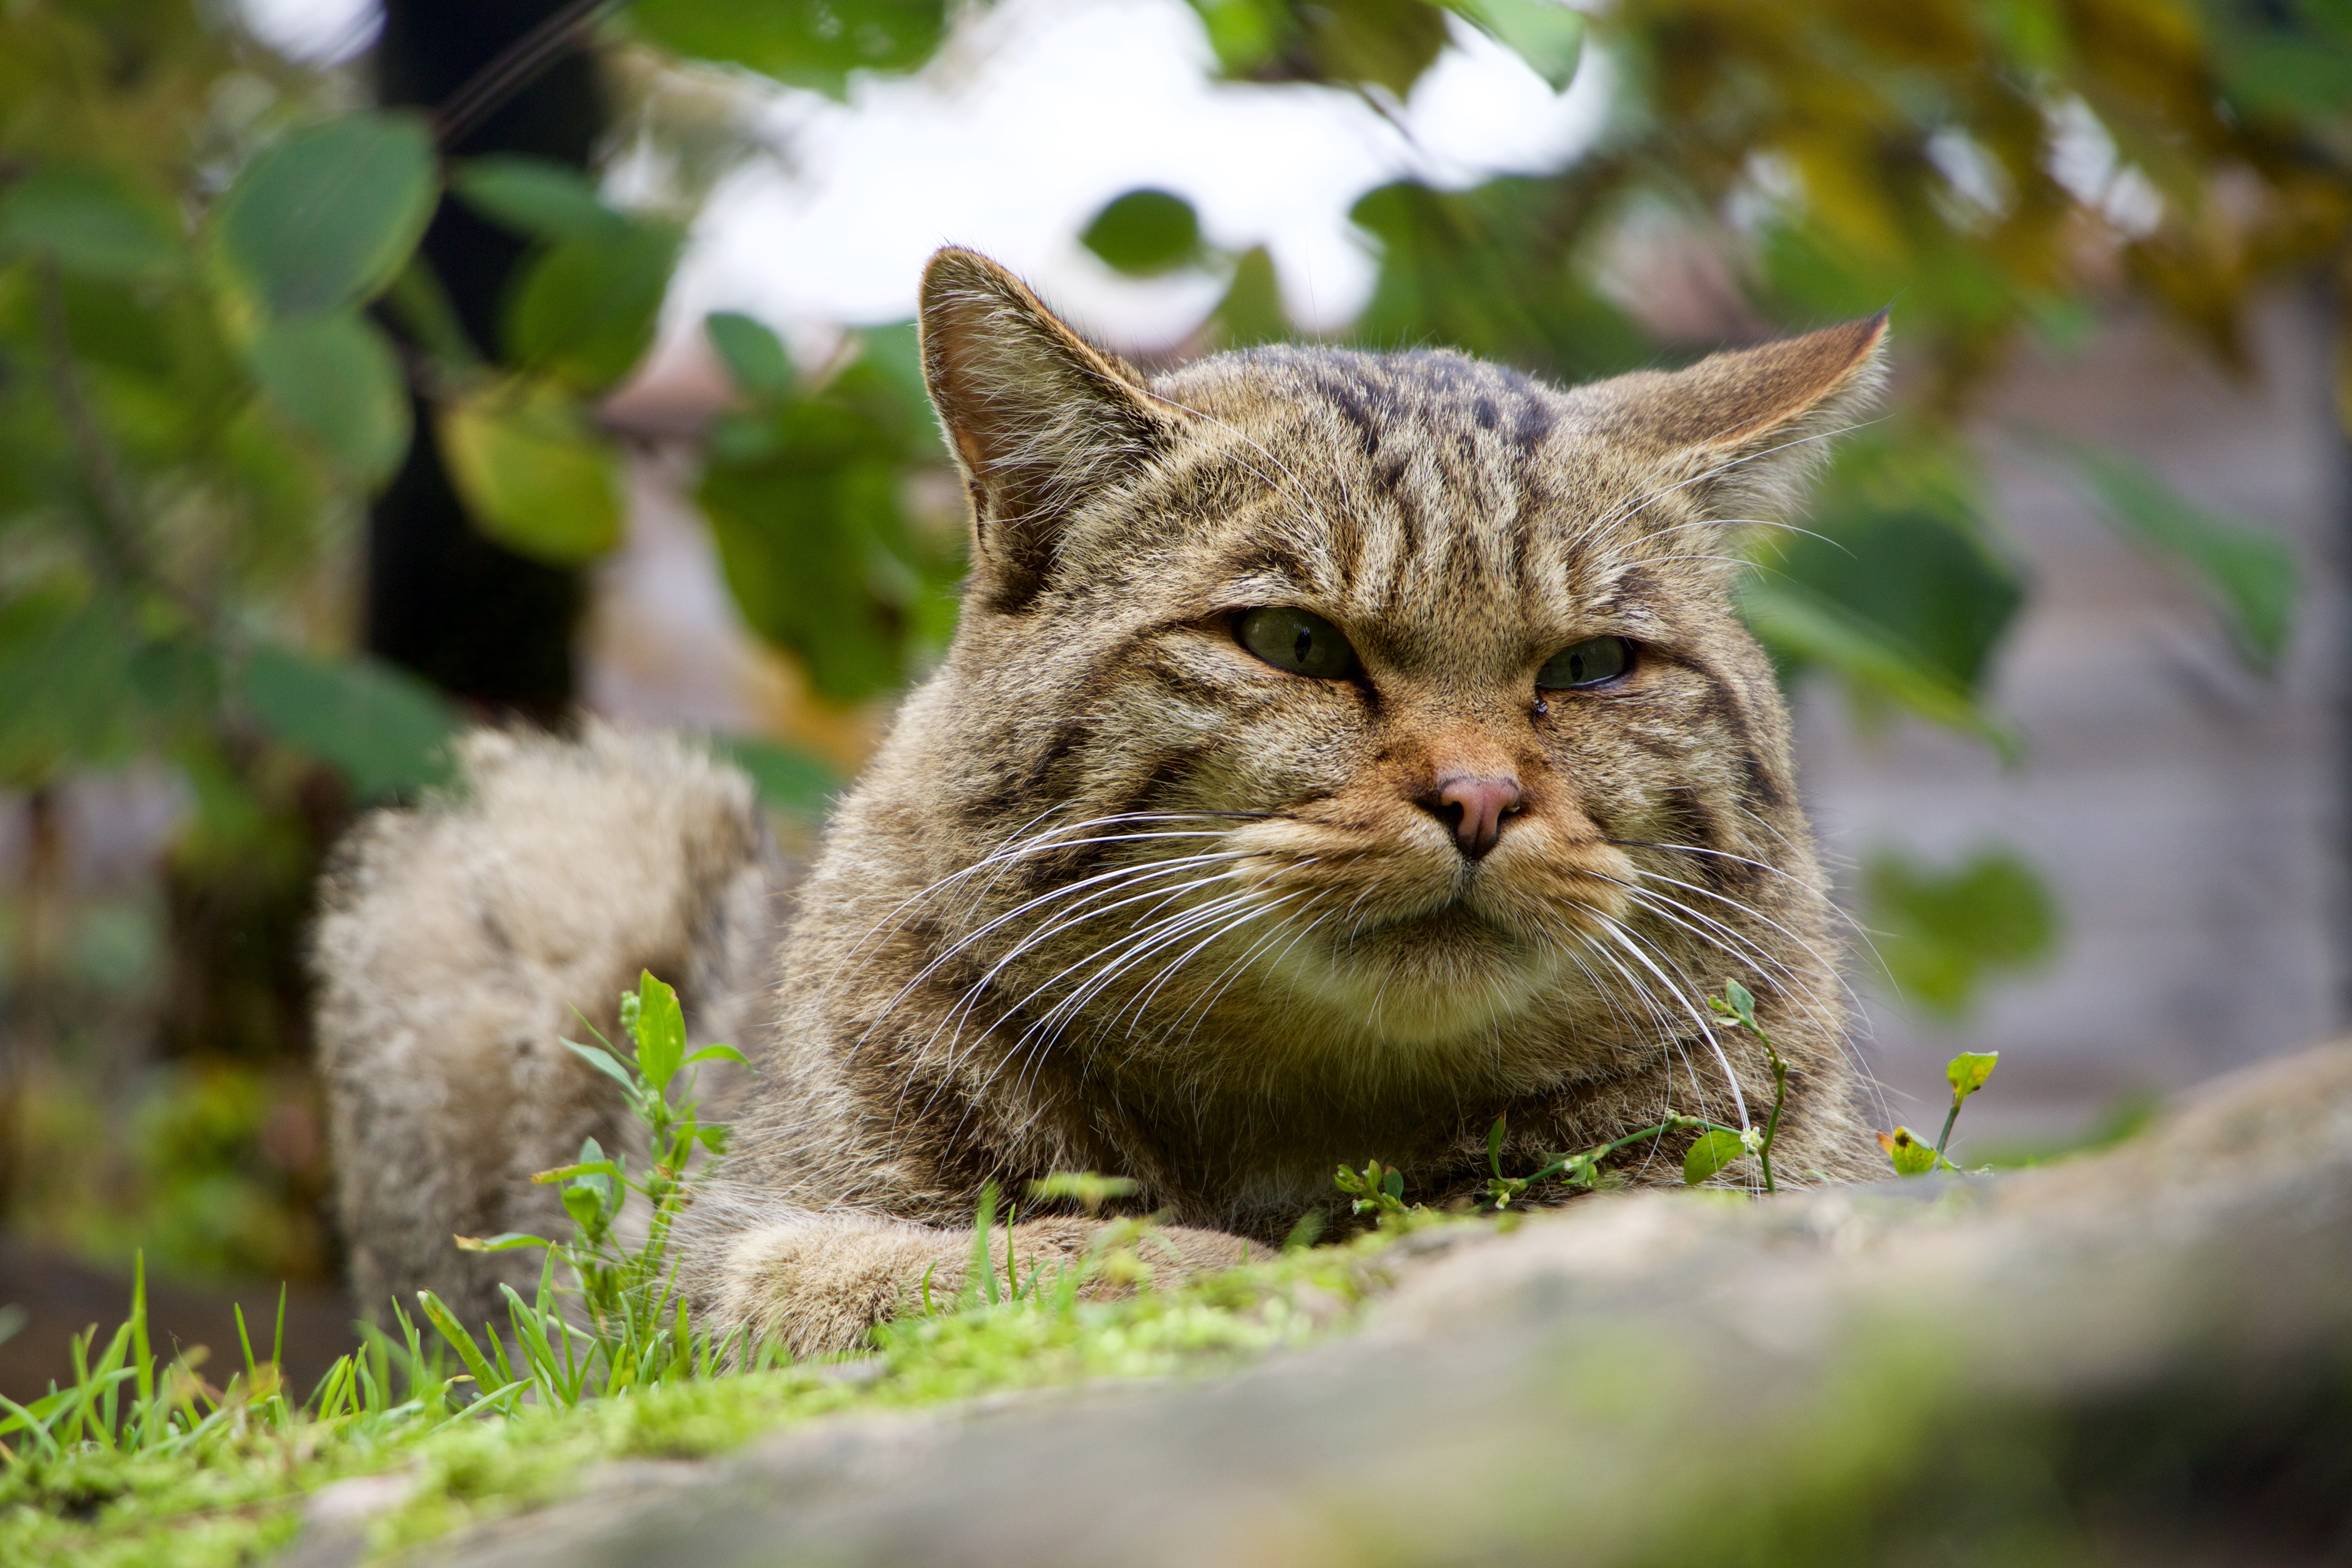
nature, wildlife, cat, mammal, fauna, whiskers, animals, vertebrate, wildcat, bobcat, tabby cat, european shorthair, wild cat, small to medium sized cats, cat like mammal, domestic short haired cat, pixie bob, rusty spotted cat